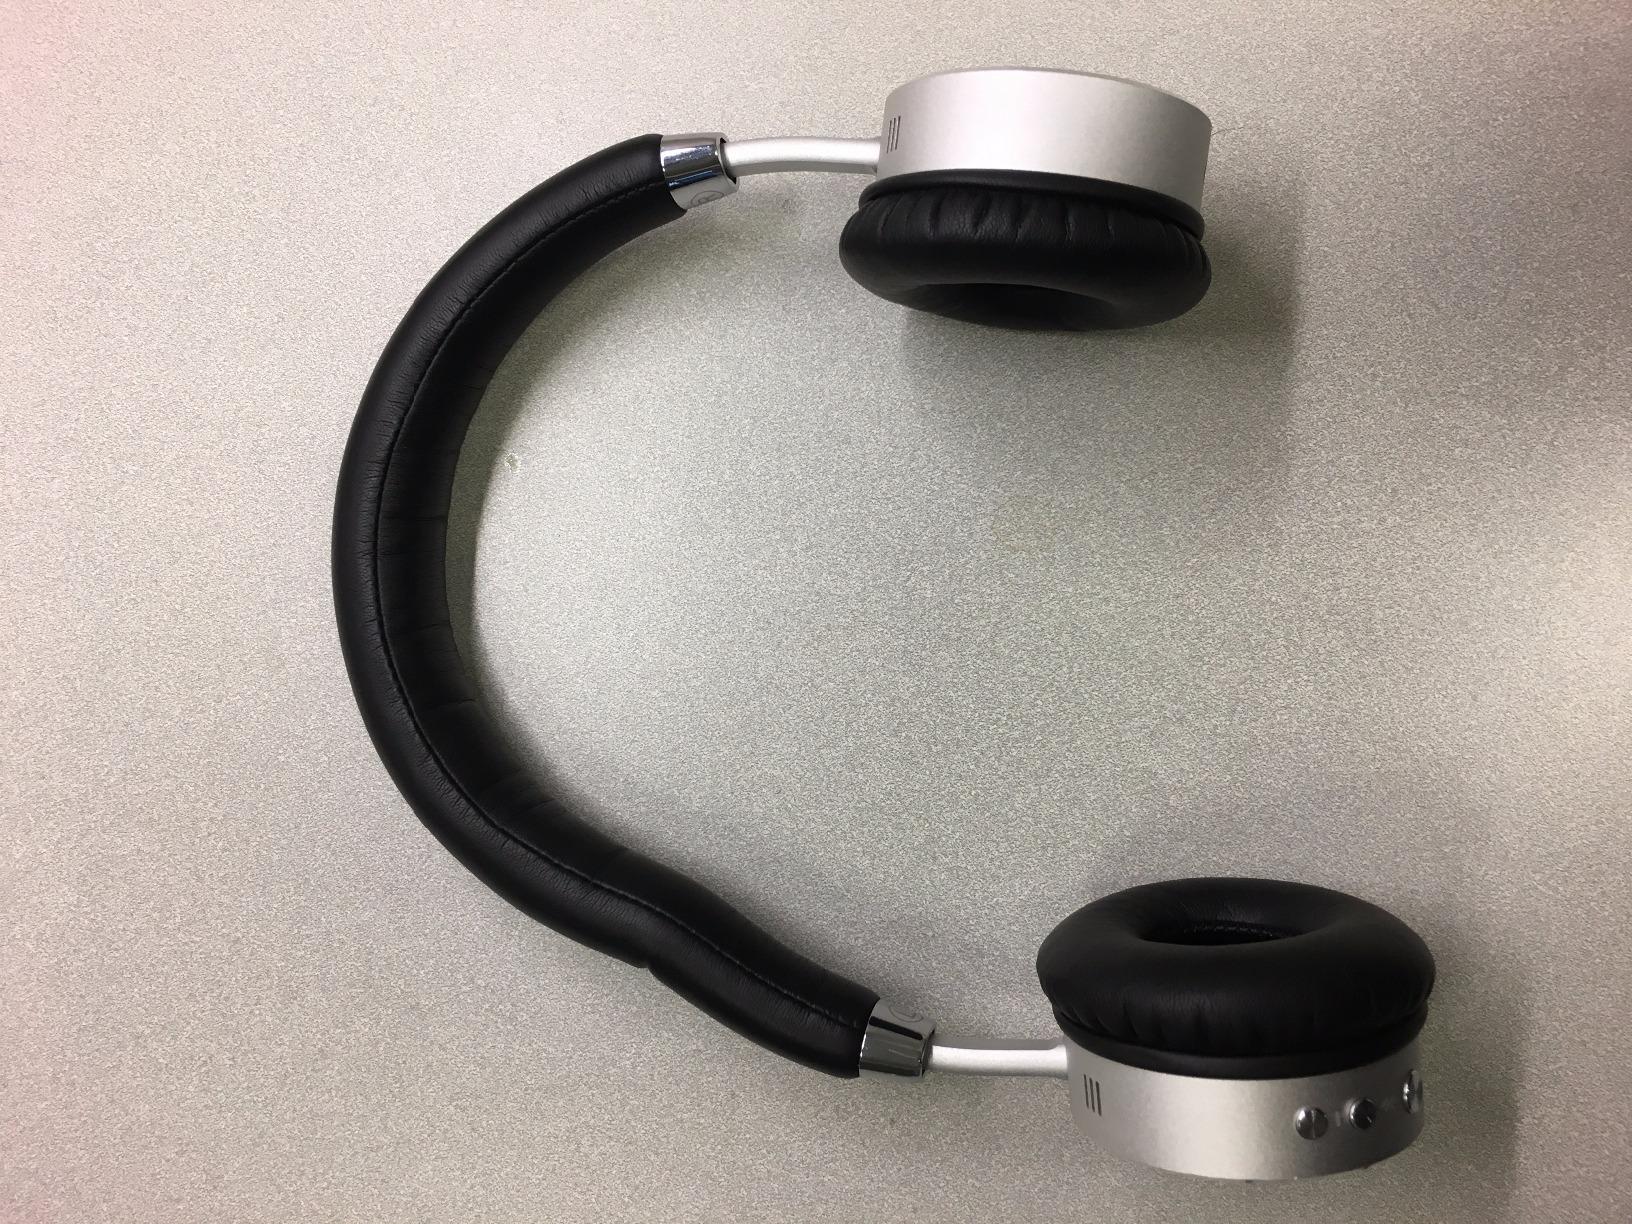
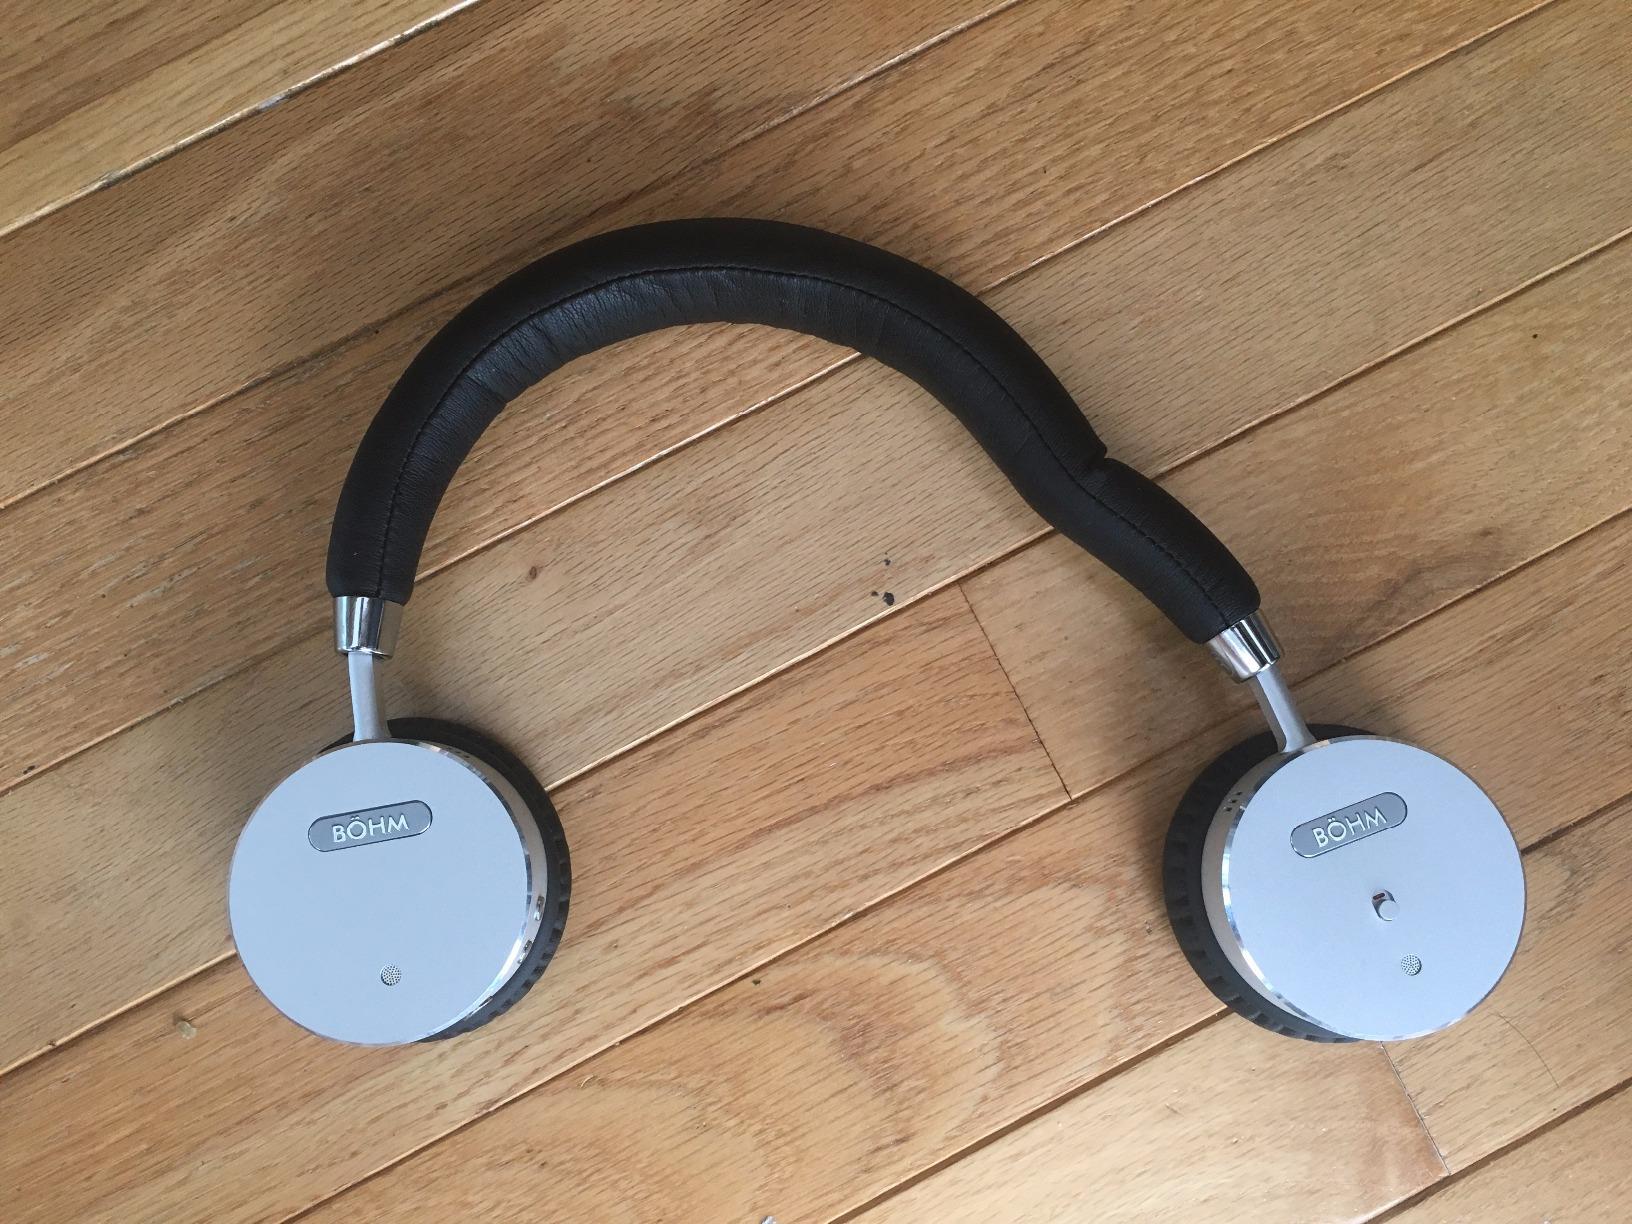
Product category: headphones
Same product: yes